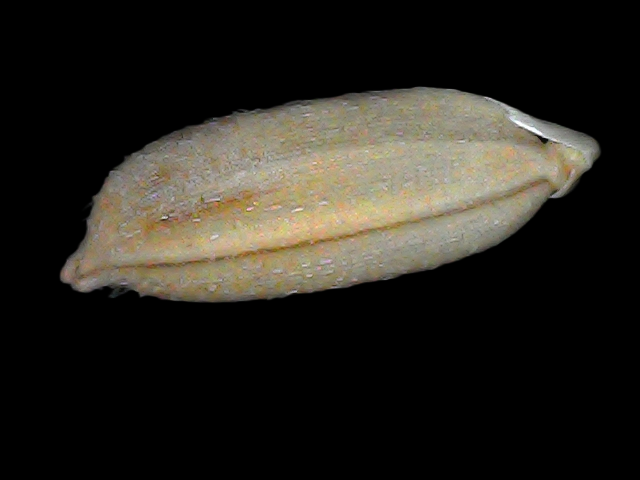
Rice variety: Br22